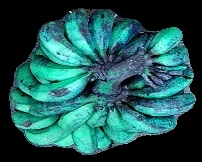
Variety: rasbale
Grade: grade3